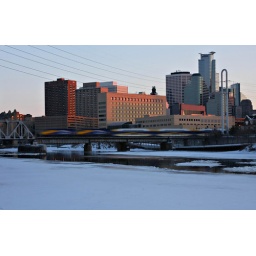
Northstar train 1934 on the old GN bridge over the Mississippi at sunset 3/5/11.